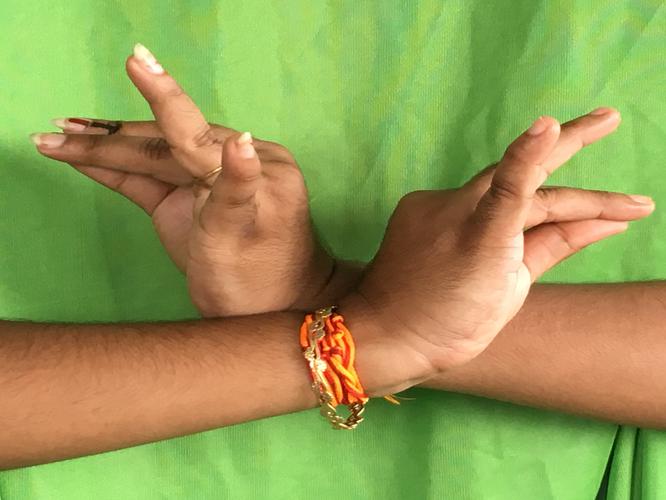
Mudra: Katakavardhana
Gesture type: double_hand